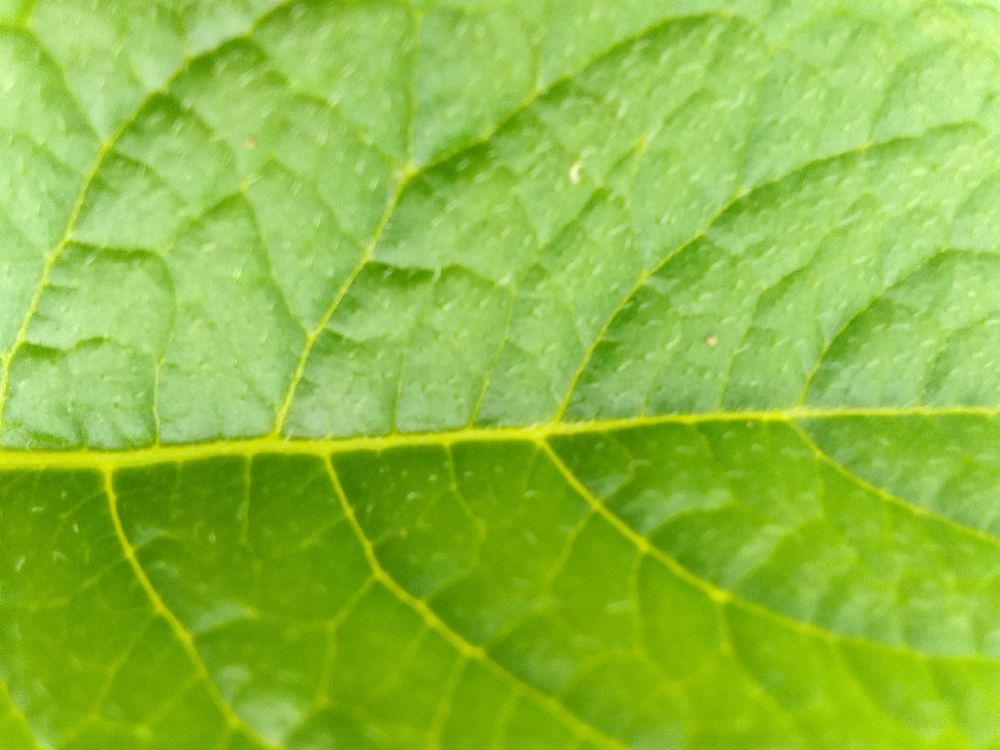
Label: Healthy